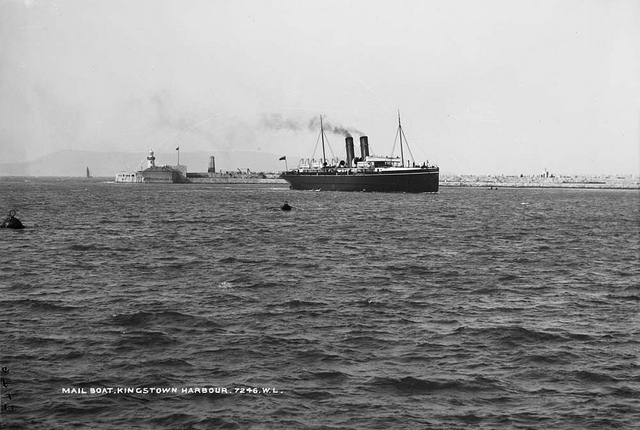
A mail boat steams into Kings Town Harbor.

A steam boat is sailing near an island in the ocean.

a big black boat in the water with steam coming out of the stacks